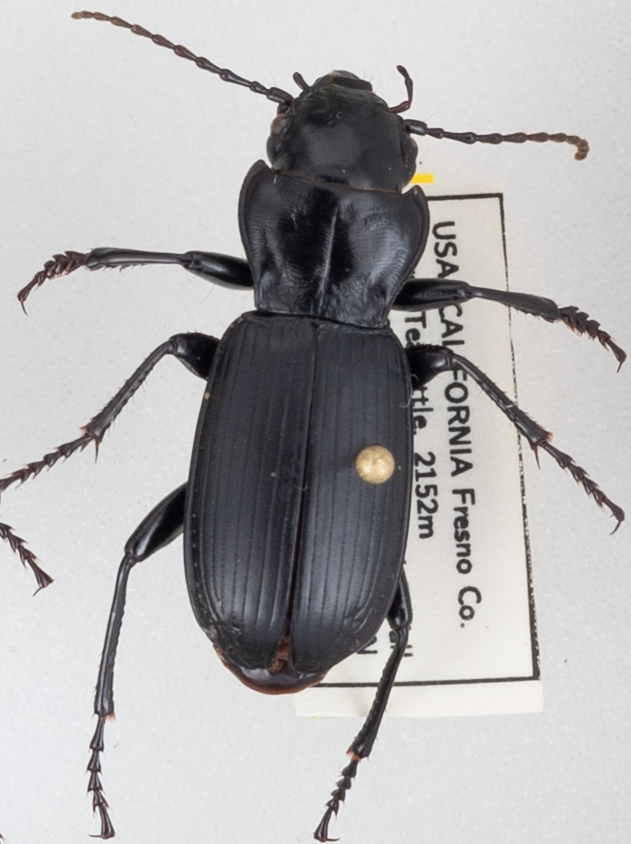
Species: Pterostichus lama
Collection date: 2021-08-04
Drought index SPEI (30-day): -2.01
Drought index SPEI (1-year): -2.09
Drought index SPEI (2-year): -2.09